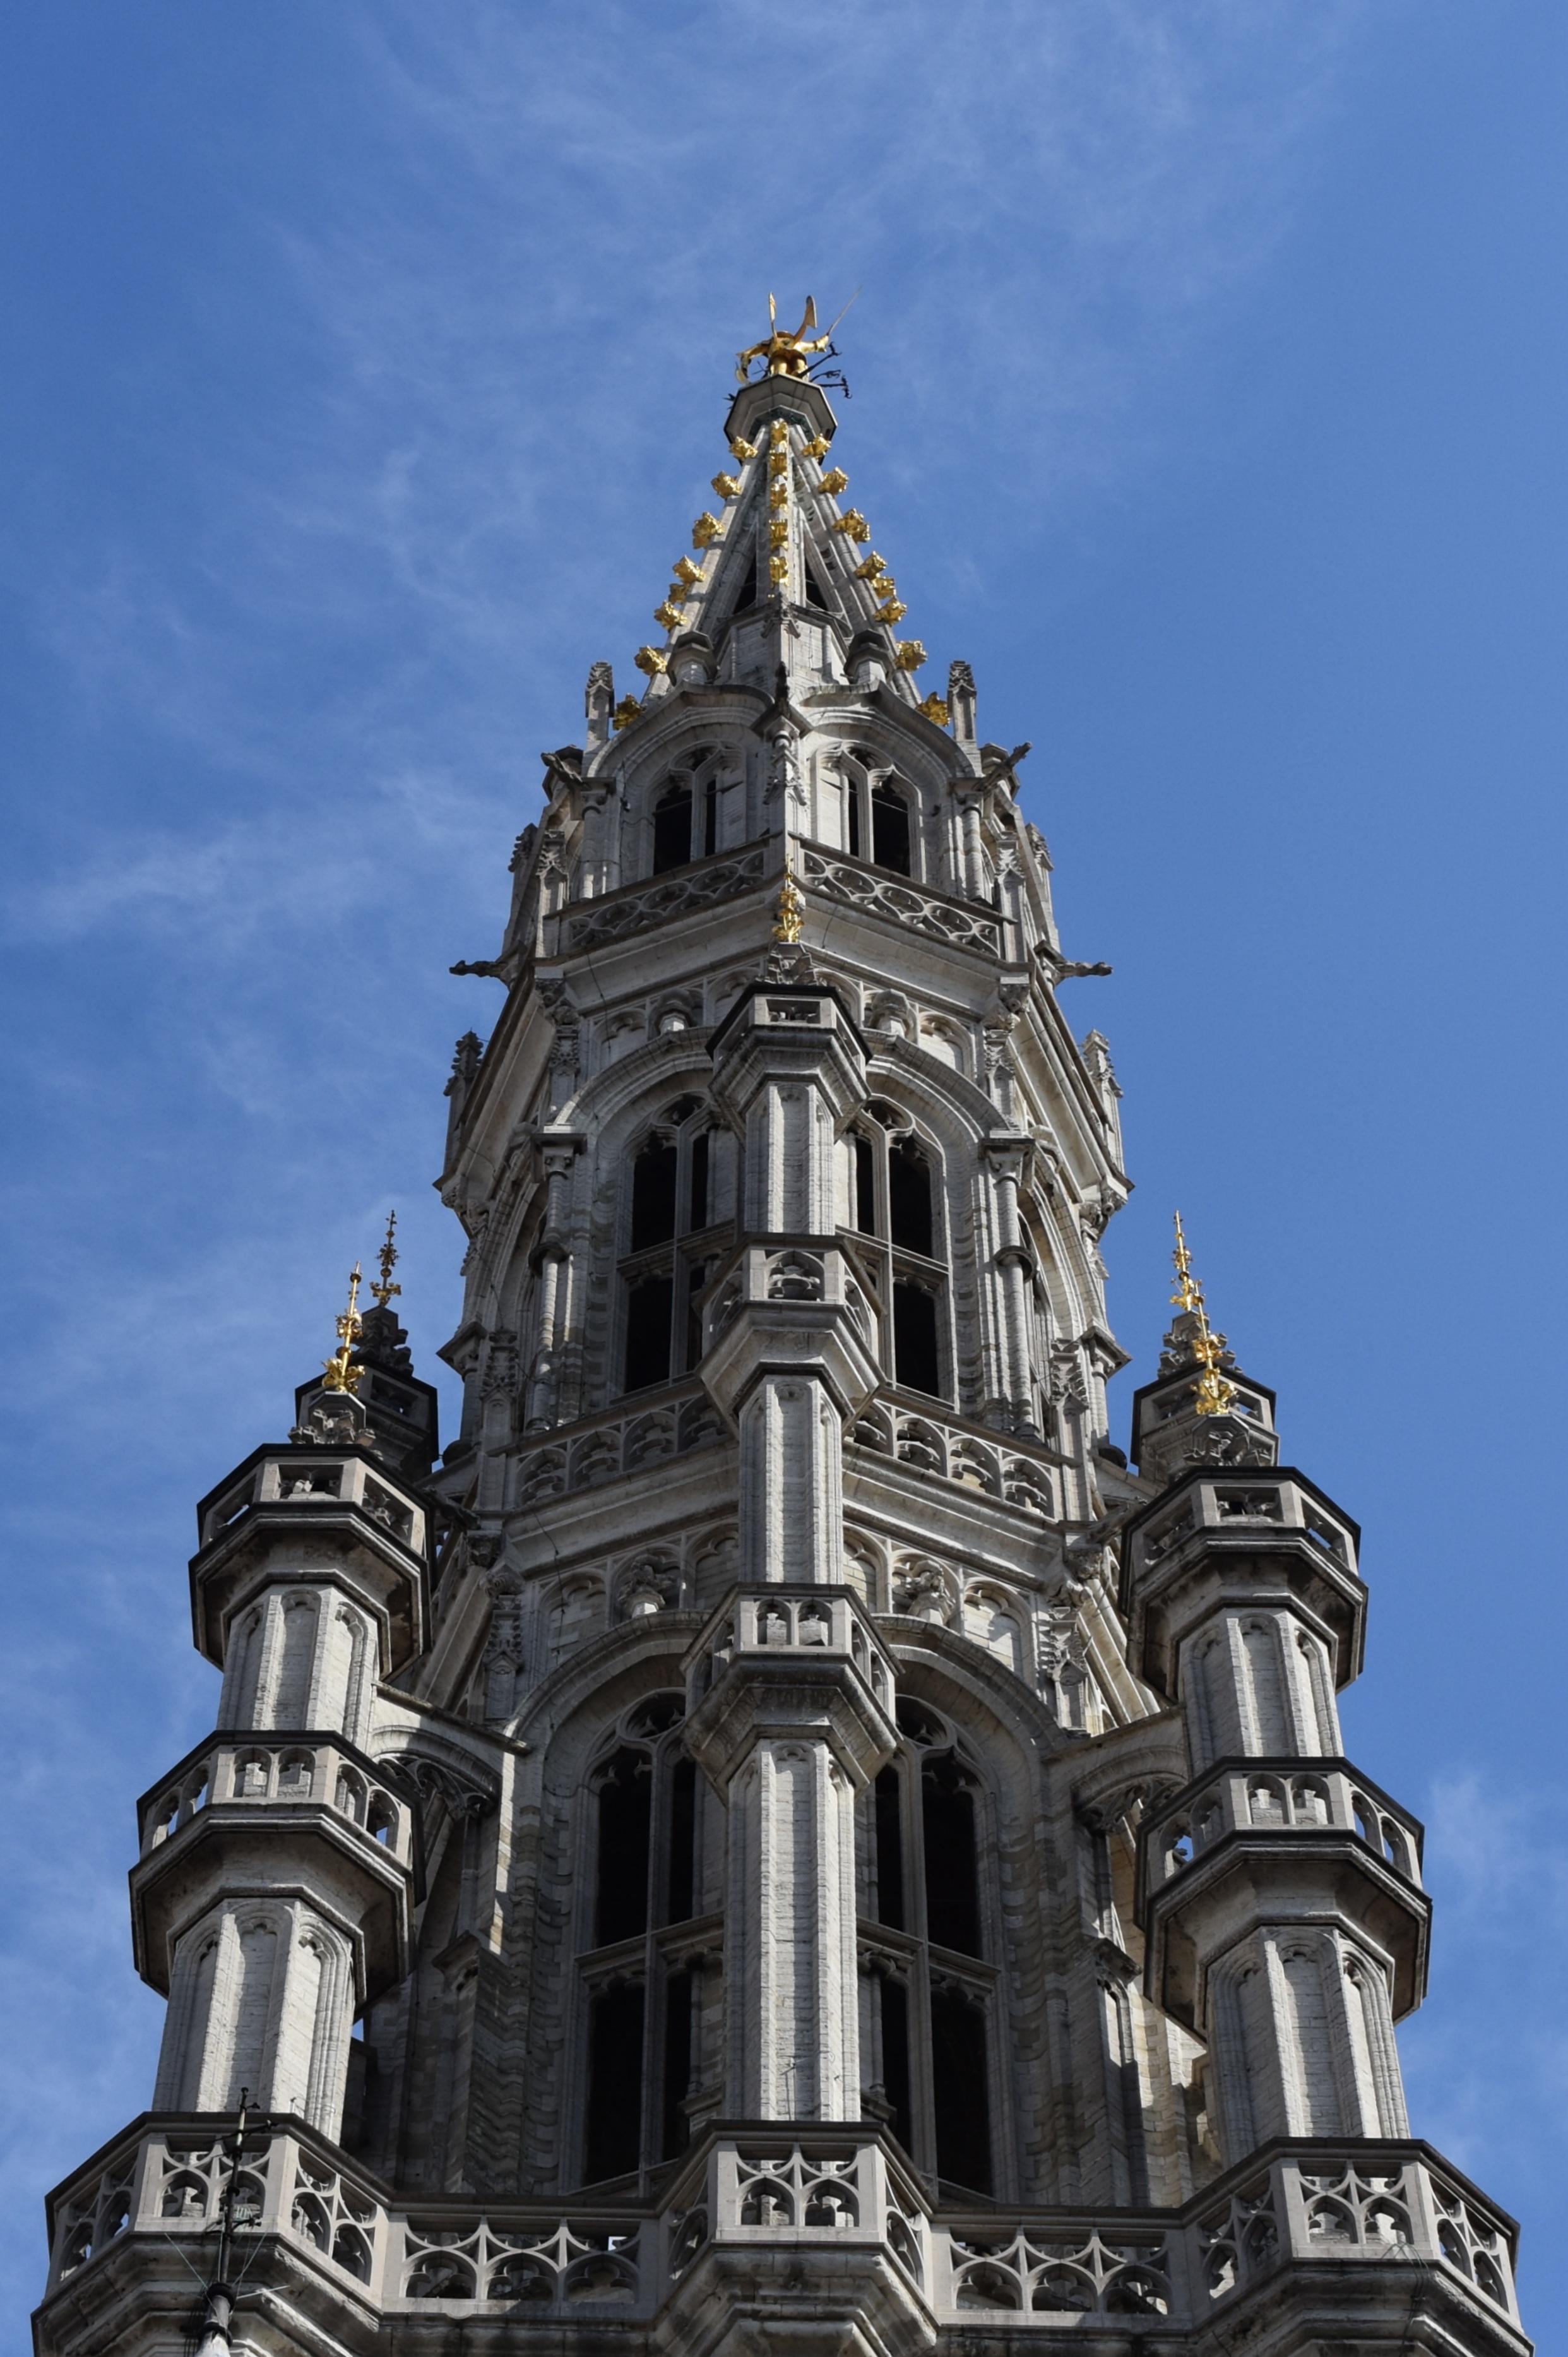
architecture, air, building, tower, landmark, facade, church, cathedral, place of worship, brussels, spire, steeple, town hall, gothic architecture